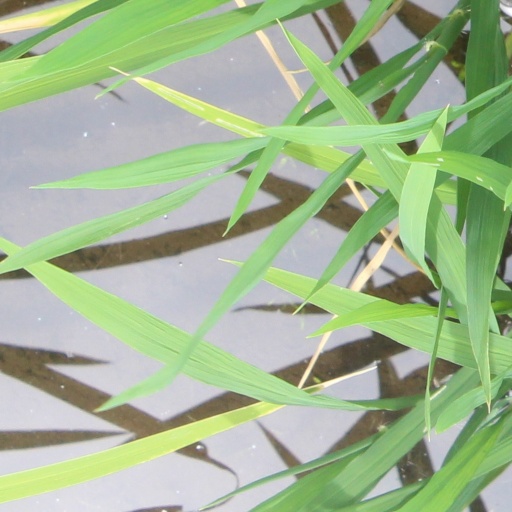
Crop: rice